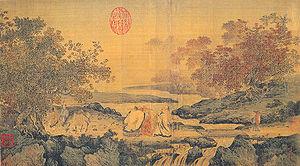
Lu Xiujing 陸修靜 était un taoïste de la dynastie Liu-Song. Il structura le mouvement des Maîtres célestes du Sud, précisa les détails des rituels et renforça la hiérarchie du clergé. Éditeur du Canon du courant Lingbao et compilateur du premier Canon taoïste, dont la structure sera reprise systématiquement à partir des Tang, il joua un rôle important dans la diffusion des idées des différents courants.